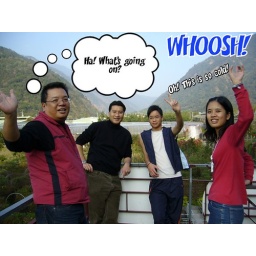
This is in my hometown Nantou, we are in the restaurant ate lunch and visit flower bed in the restaurant.